Dalida

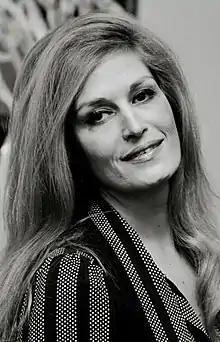
Dalida in 1974

Dalida and her brother Orlando were already planning for some time to form their own record house as a vehicle to release and to control her musical output. Dalida's last record released under Barclay label was , an EP released on 15 April 1970. On 1 July Dalida signed a contract International Shows, recently established by Orlando, making him one of only several independent producers of French show business. Their first record "Darla dirladada" was also the first success of a very long series. Already played on radios for a month, the Greek folklore song was released as single on 15 July. "Darla dirladada" was an overnight hit, selling 75,000 copies within the first week and setting a record for largest weekly sales in France. The song became Dalida's another , staying three weeks atop of French sales charts during summer and gaining gold certification in a month. Soon after, Dalida released her second record under her new label, "", a cover of "What Have They Done to My Song Ma", reflecting a drastic change of her repertoire in past years. It was a moderate sales success, but it won her second Radio Luxembourg award. That was followed with "Pour qui pour quoi", her last record in EP format, and , the first album issued under International Show.